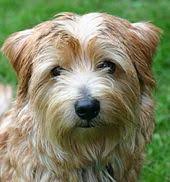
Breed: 203-n000027-Norfolk_terrier